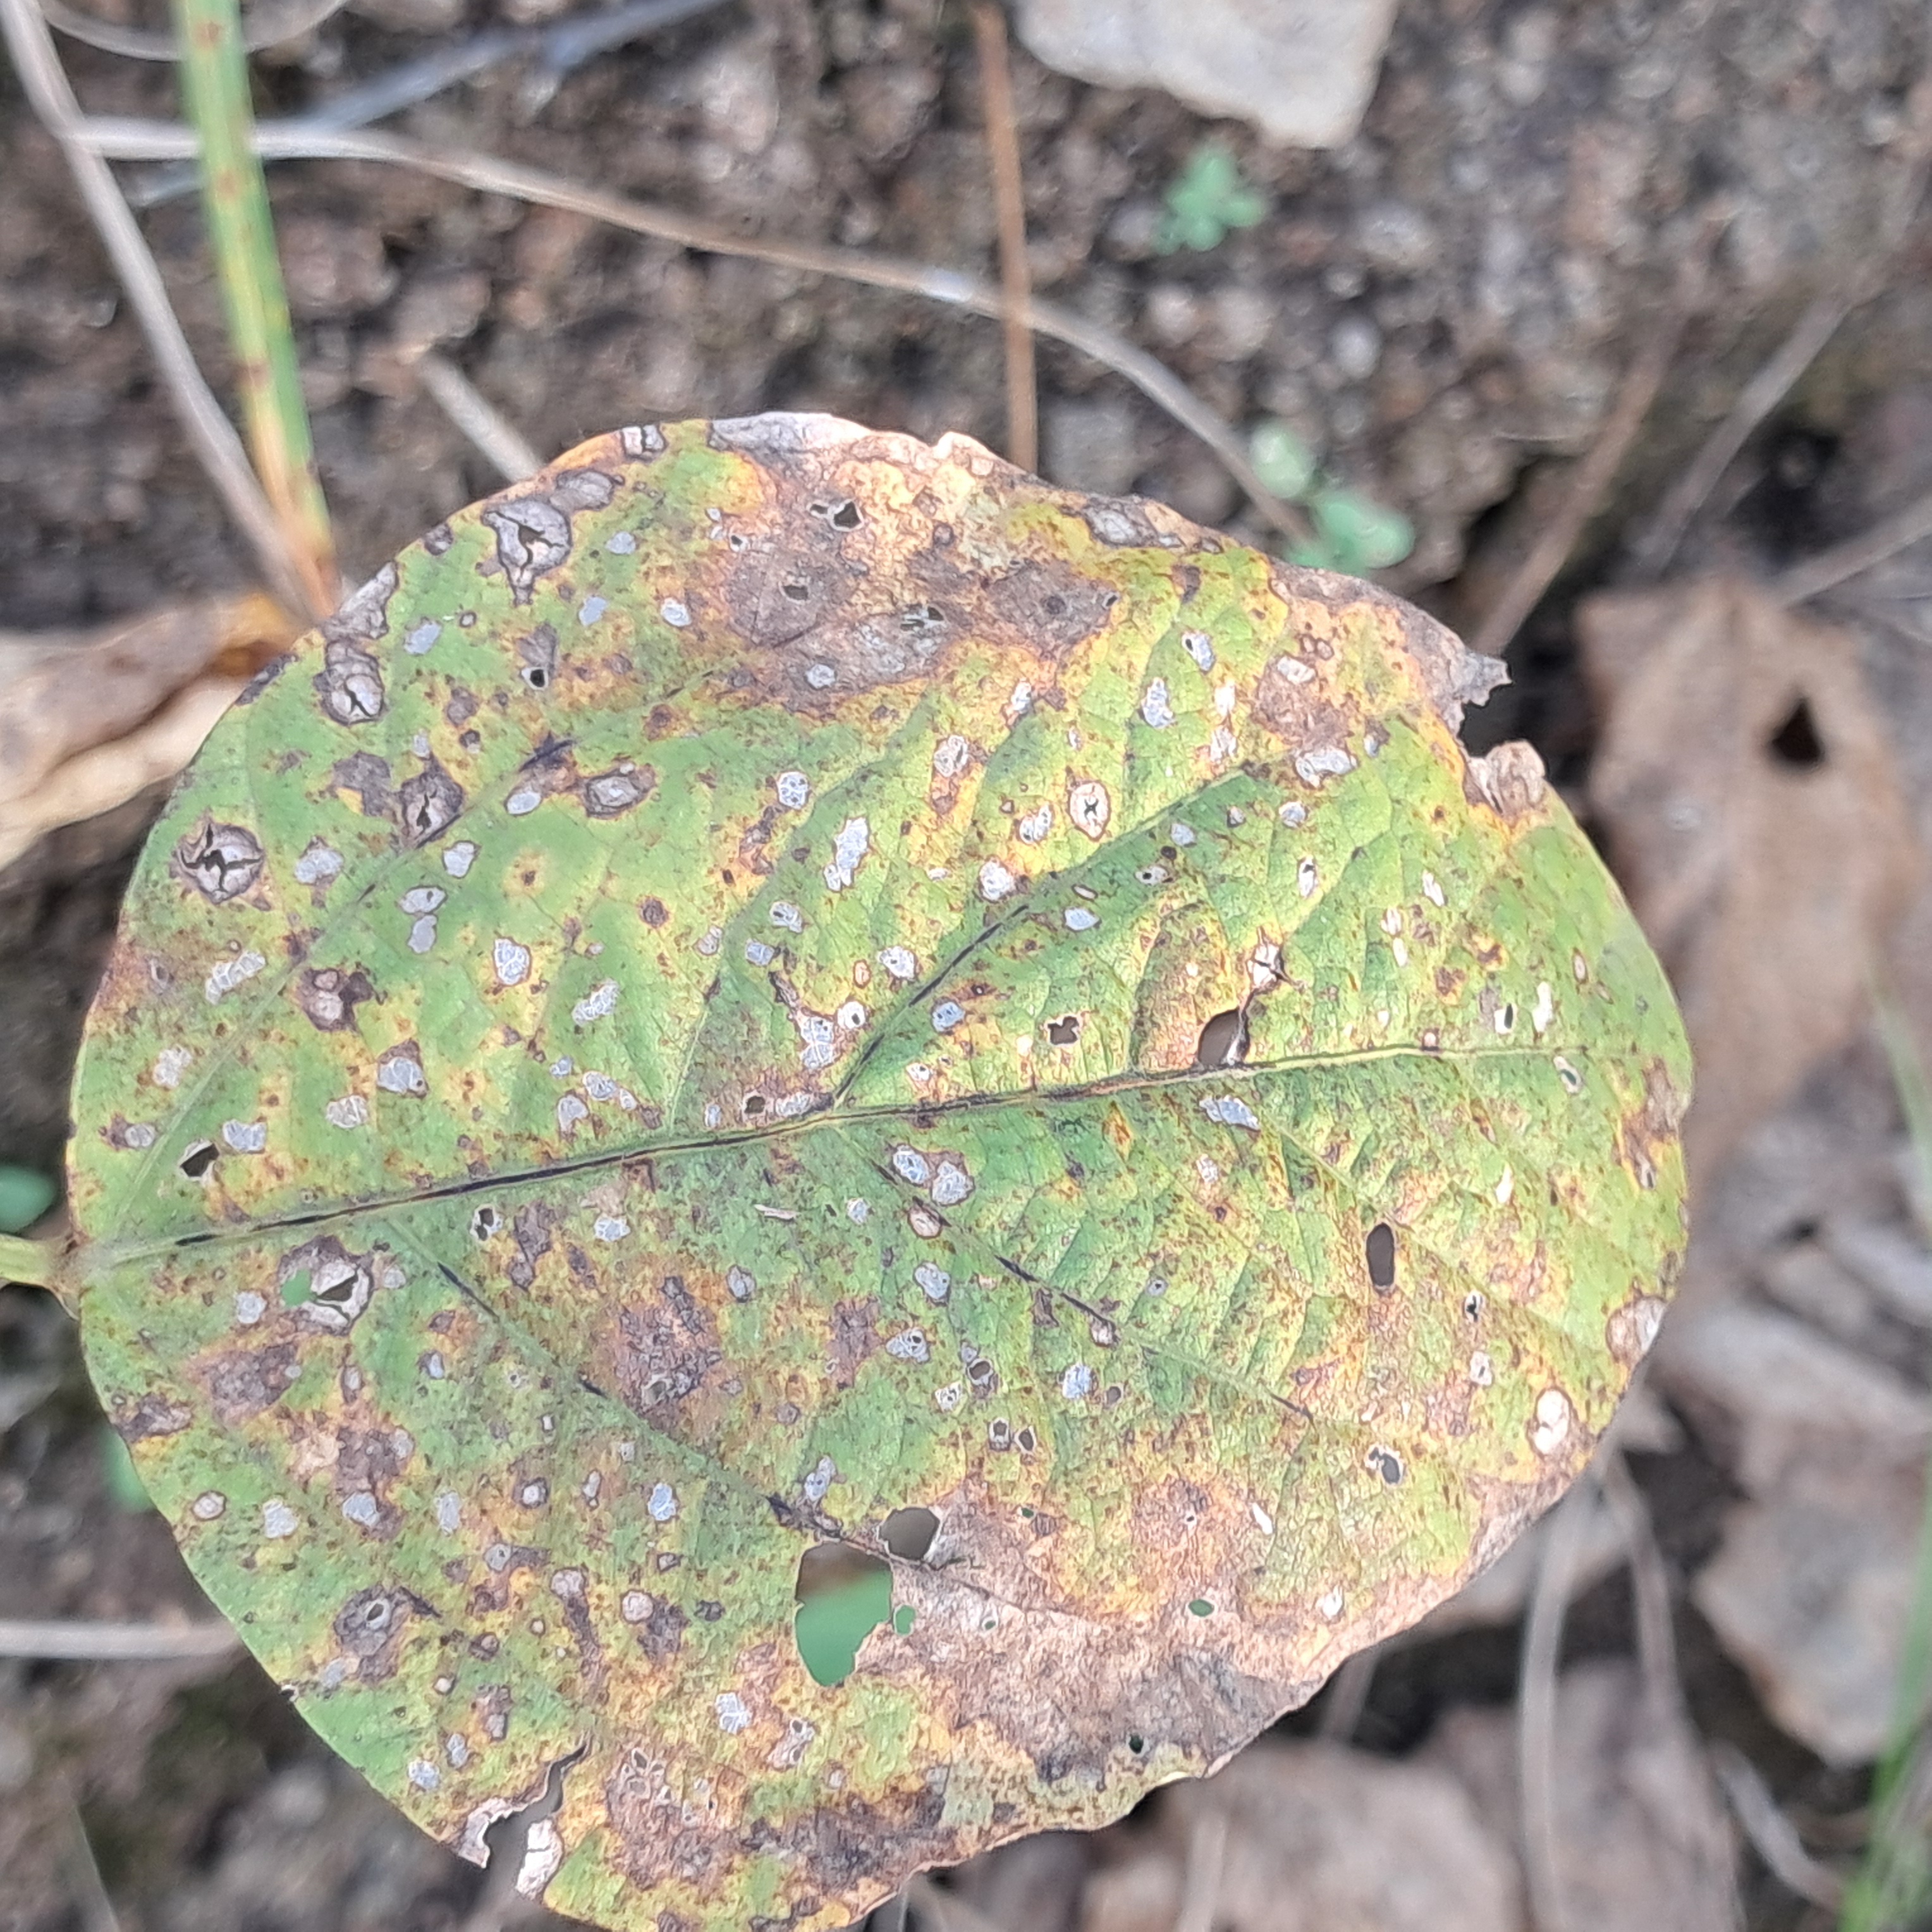
Label: Frog_Leaf_Eye